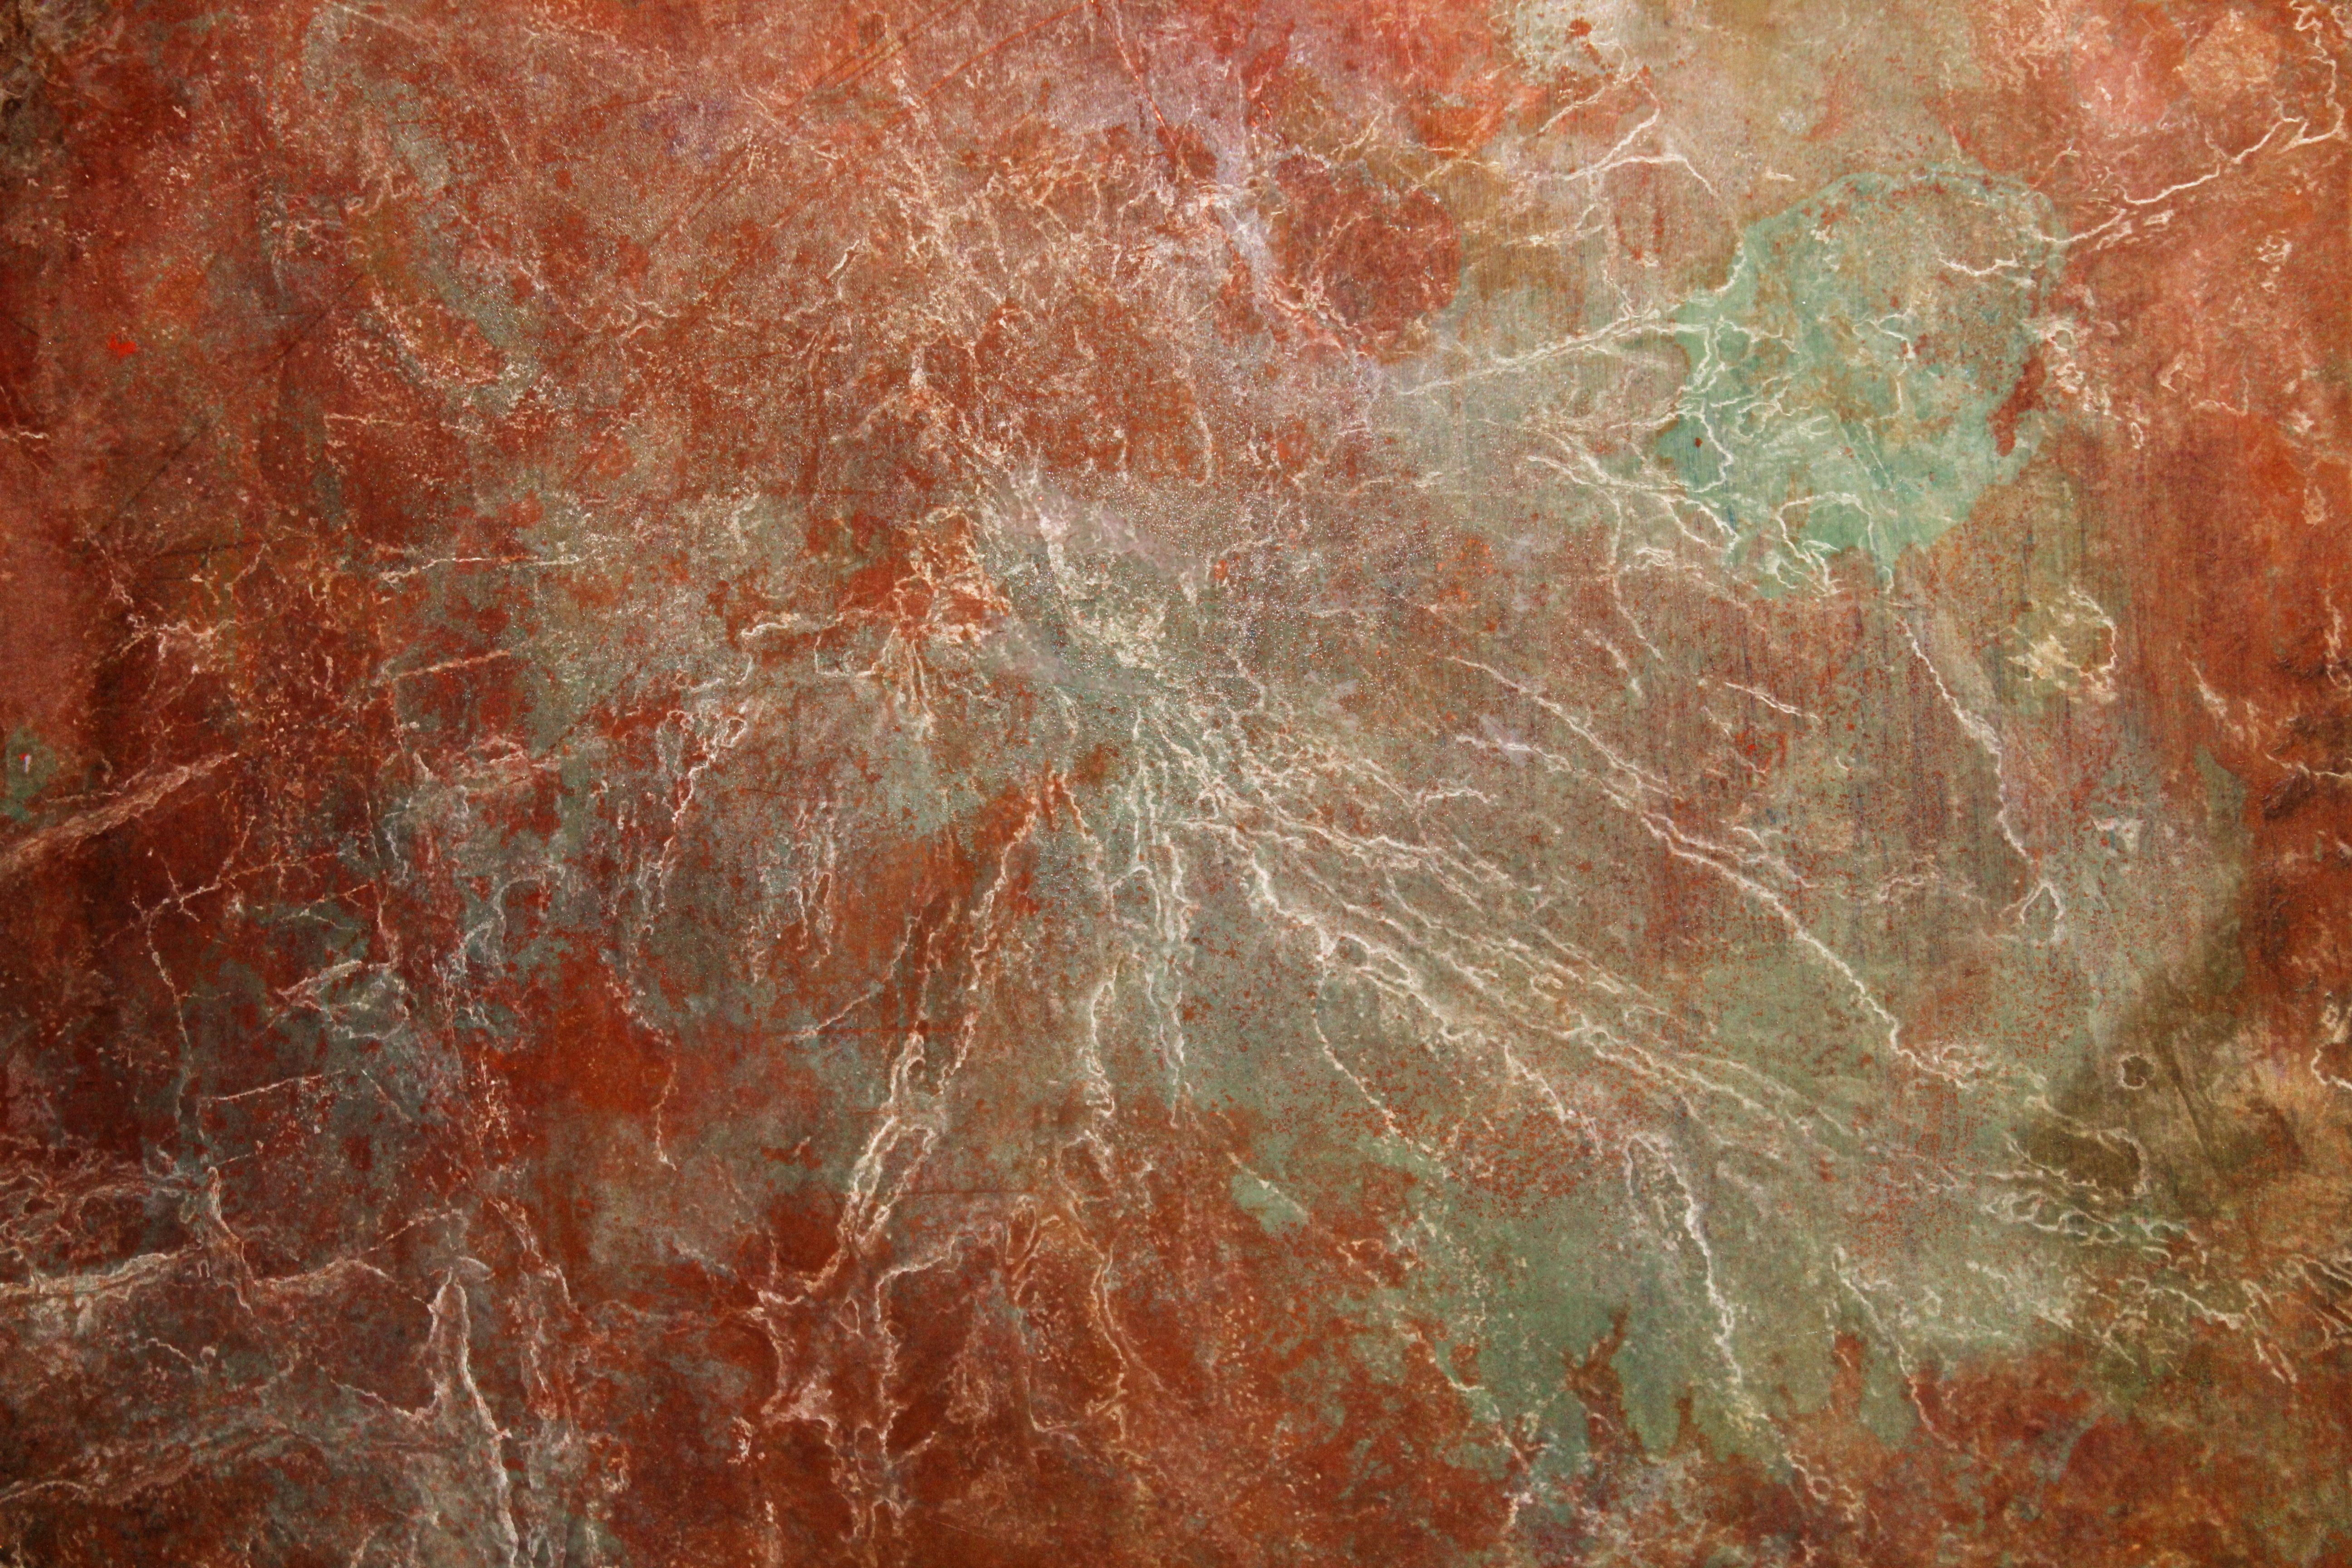
rock, texture, floor, formation, material, painting, free, art, geology, colored, vibrant, brilliant, modern art, impressionist, acrylic paint